Kārlis Gailītis

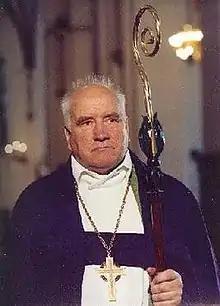

Kārlis Gailītis (3 March 1936 – Sabile, 22 November 1992) was a Latvian Lutheran archbishop. He was the archbishop of the Evangelical Lutheran Church of Latvia, from 1989 to 1992, when he died in a car accident.